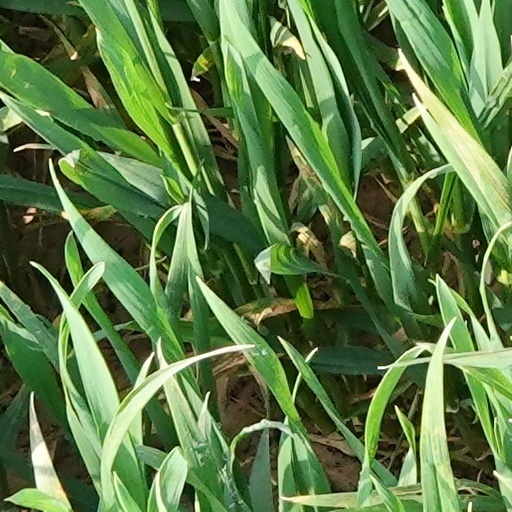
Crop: wheat